Pennsylvania Route 897

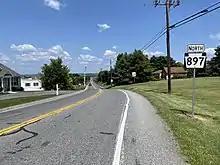
PA 897 northbound past PA 23 in East Earl Township

PA 897 splits from PA 23 by turning northwest onto Weaverland Valley Road, heading through agricultural areas with a few scattered homes. The road curves north as it passes to the east of a quarry and crosses the Conestoga River. The route continues through farmland with some residential and commercial development and turns east and then north to enter the borough of Terre Hill. Here, PA 897 becomes South Earl Street and passes homes, turning west onto East Main Street. The route curves northwest, becoming West Main Street at the Center Avenue intersection. The road passes more homes and a few businesses and turns north onto Broad Street before it leaves Terre Hill for East Earl Township again. PA 897 winds north through farmland with some woods and homes and crosses Muddy Creek into Brecknock Township. The route becomes Dry Tavern Road and passes through the residential community of Fivepointville before it runs through agricultural areas with some trees and homes. The road heads into wooded areas with some homes and comes to a bridge over the Pennsylvania Turnpike (Interstate 76). PA 897 runs northwest through more farms and woods with some development before it turns north and comes to a bridge over the US 222 freeway. The route curves northwest and crosses Little Muddy Creek into East Cocalico Township, where it becomes Swartzville Road and runs through a mix of farmland and residential subdivisions before reaching an intersection with PA 272 in the community of Swartzville. Past this intersection, the road heads north through a mix of farm fields, woods, and homes, turning to the northwest. PA 897 continues through rural land and crosses into West Cocalico Township. The route passes through the residential community of Reinholds on Main Street, where it crosses an East Penn Railroad line at-grade. The road becomes unnamed and winds northwest through a mix of farmland, woodland, and residential development, heading through the community of Blainsport. PA 897 continues west through agricultural areas with a few homes, passing through the community of Cocalico and crossing Cocalico Creek before it heads to the north of the Middle Creek Wildlife Management Area and runs through the northern corner of Clay Township.